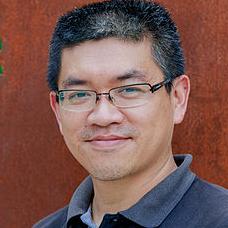
Age: 44